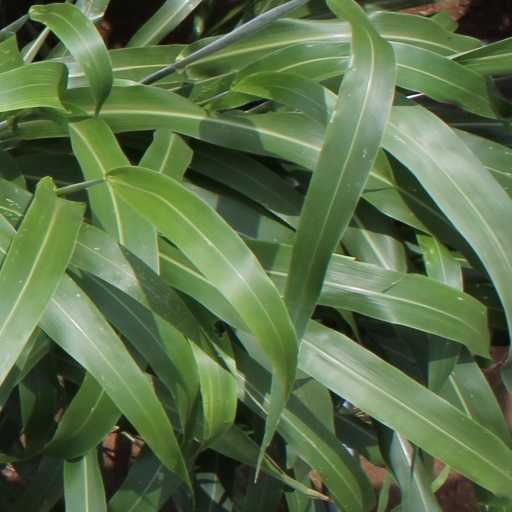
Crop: sorghum